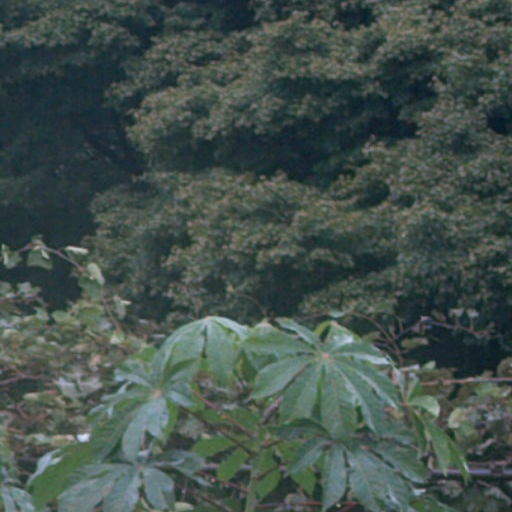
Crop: cassava